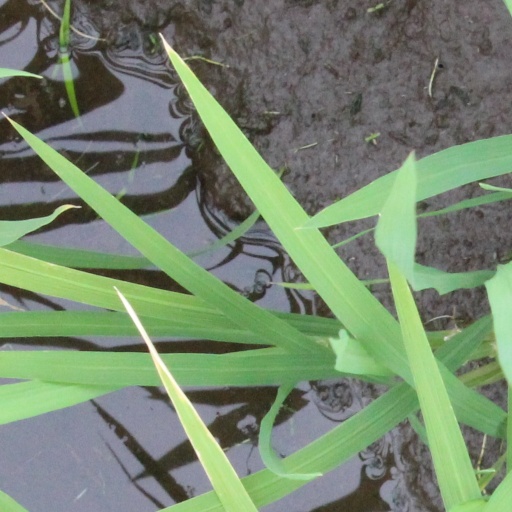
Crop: rice